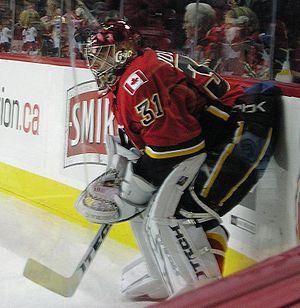
Curtis Shayne Joseph est un gardien de but professionnel de hockey sur glace.